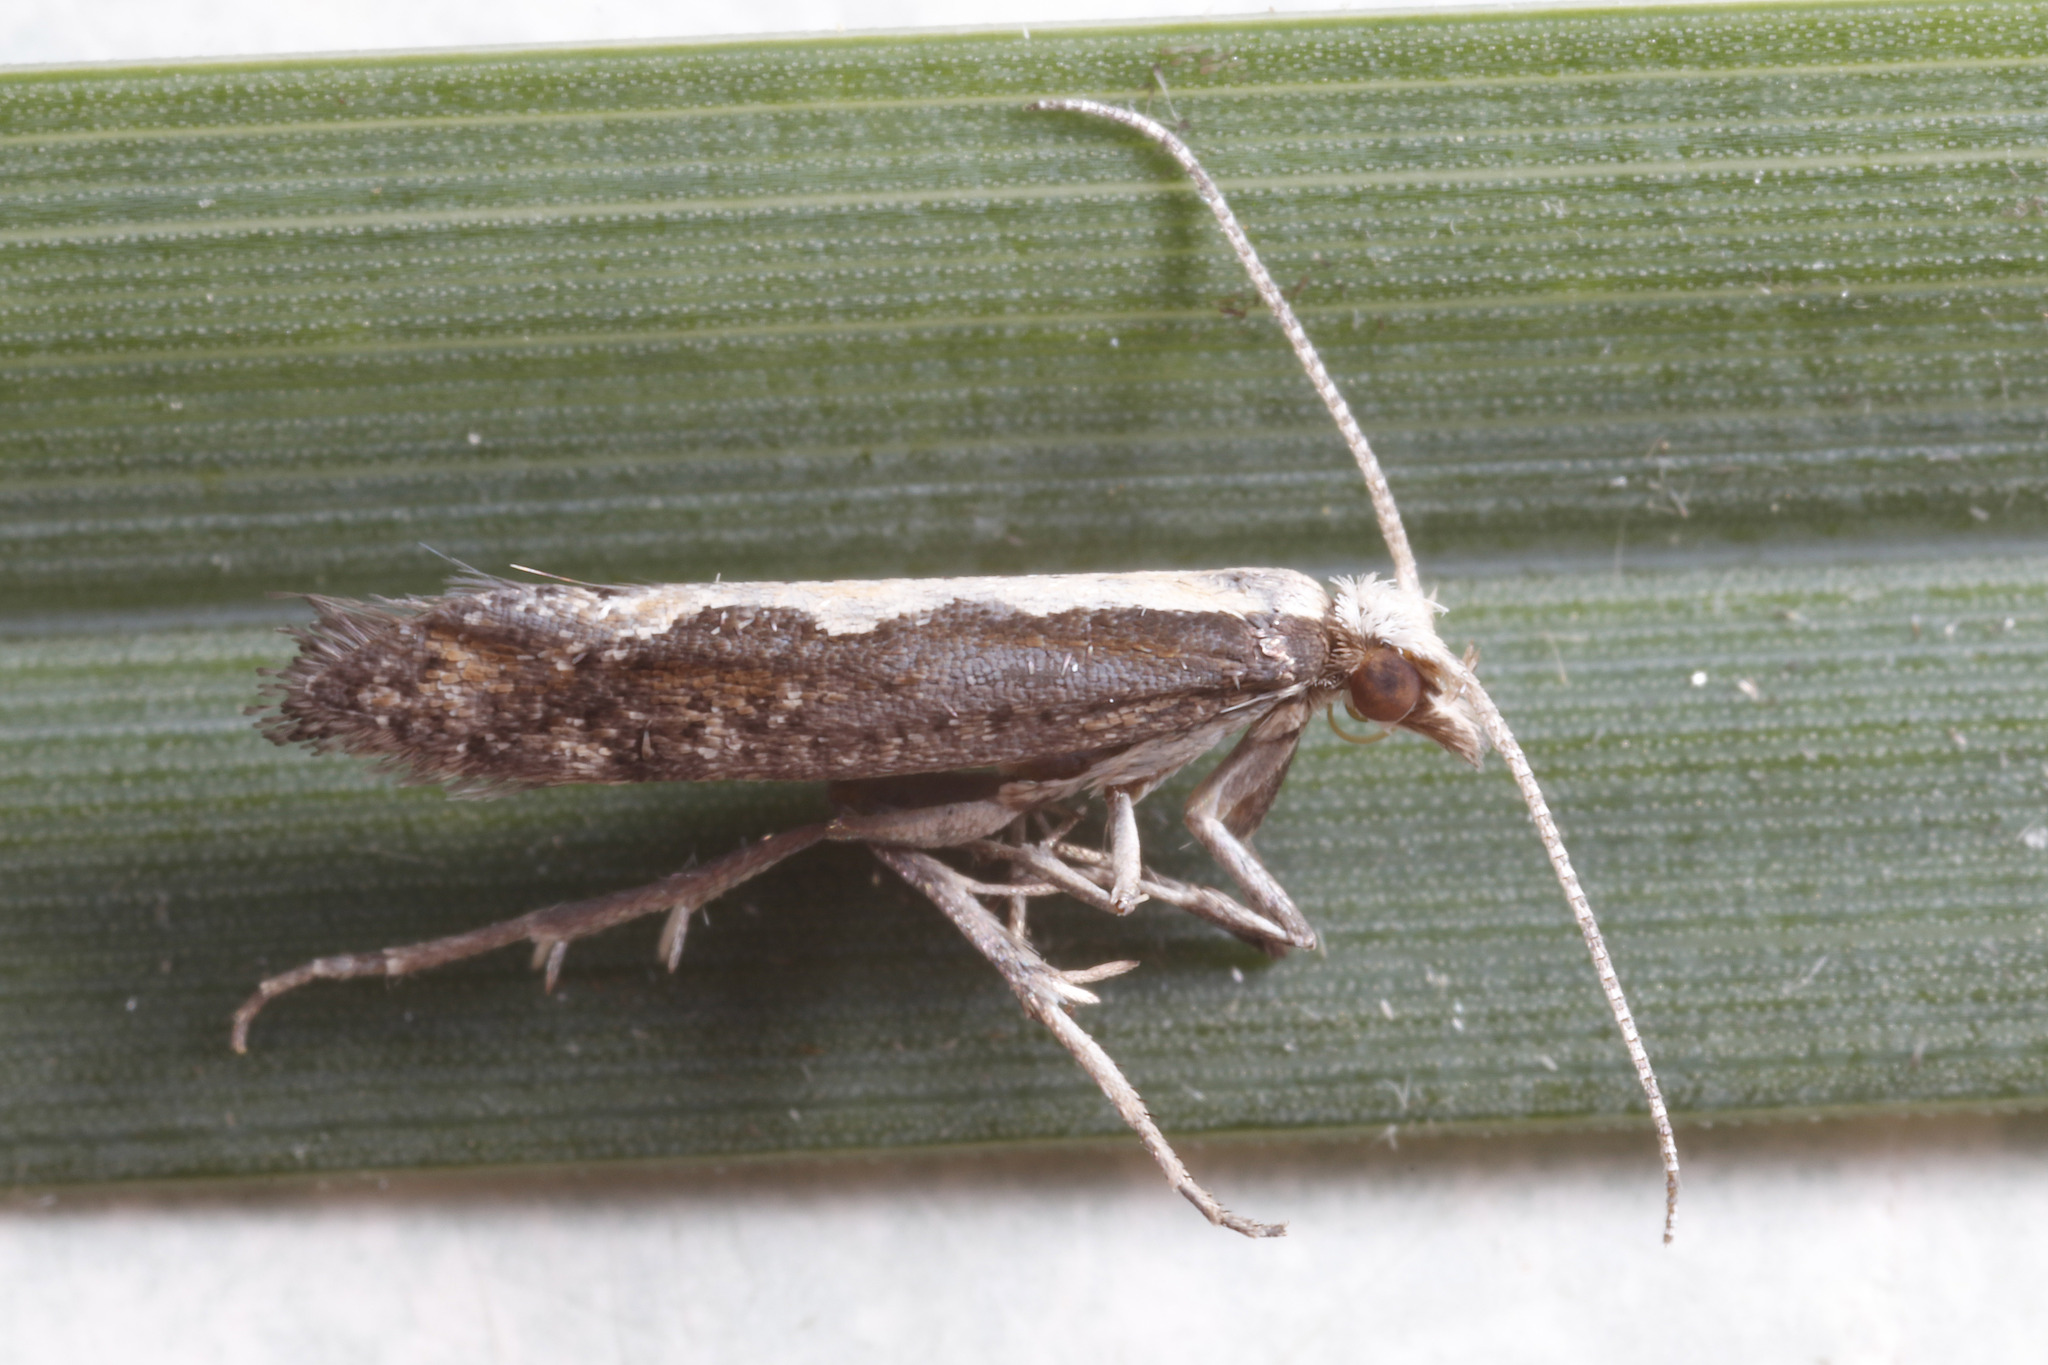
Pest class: diamondback_moth